Félix Auger-Aliassime

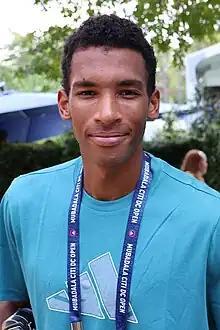
Auger-Aliassime at the 2023 Washington Open

Felix Auger-Aliassime (born August 8, 2000) is a Canadian professional tennis player. He has a career-high singles ranking of No. 6, which he achieved on November 7, 2022, making him the second-highest-ranked Canadian man in ATP rankings history and the fourth-highest-ranked Canadian player in history. He has a career-high doubles ranking of No. 60, attained on November 1, 2021. He has won seven singles titles and one doubles title on the ATP Tour, and was selected as the 2022 Canadian Press athlete of the year. Auger-Aliassime was also part of Canada's winning squad in the 2022 ATP Cup as well as the 2022 Davis Cup Finals. He won the bronze in Mixed Doubles with Gabriela Dabrowski at the 2024 Paris Olympics.Auger-Aliassime began competing on the professional tour at a young age. On the second-tier ATP Challenger Tour, he is the youngest player to win a main draw match at 14 years and 11 months old, and is one of seven players to win a Challenger title by the age of 16. He is the second-youngest to win multiple Challenger titles at 17 years and one month, and the youngest player to defend a Challenger title at 17 years and ten months. Auger-Aliassime had a successful junior career, reaching No. 2 in the world and winning the 2016 US Open boys' singles title. He also won the previous year's boys' doubles title at the 2015 US Open with compatriot Denis Shapovalov. On the ATP Tour, Auger-Aliassime made his top 100 and top 25 debuts at age 18 in a year highlighted by his first ATP final in February 2019 at the Rio Open, an ATP 500 event. He reached three ATP finals in 2019, another three in 2020, and two finals in 2021, a total of eight consecutive runner-ups out of eight ATP finals as well as the semifinals at the 2021 US Open. He is the one of only three players (alongside Novak Djokovic and John Isner) to force Rafael Nadal into a five-set match at the French Open.